Prélude d'Eginhard

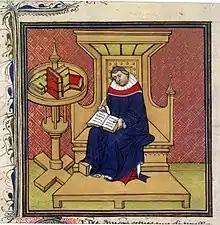
Eginhard, from a 15th-century illuminated manuscript

In the wake of his split from Joséphin Péladan's Rose + Croix sect in August 1892, Satie planned several musical projects he ultimately abandoned or never started. It is not known for what purpose the "Prélude d'Eginhard" was written. The title suggests it was intended as a piece of incidental music for a play, but no evidence pertaining to this has come to light. The score is undated. In his chronology of Satie's compositions Robert Orledge provisionally places it at the beginning of 1893, when the composer would have been in the first flush of his brief love affair with the painter Suzanne Valadon. Pianist Olof Höjer also found close stylistic links between the prelude and the earlier piano piece "Fête donnée par des Chevaliers Normands en l'honneur d'une jeune demoiselle (XIe siecle)" (c. 1892), as opposed to the "Danses gothiques" of March 1893, in which Satie broke up a continuous piece of music into sections by purely literary means.